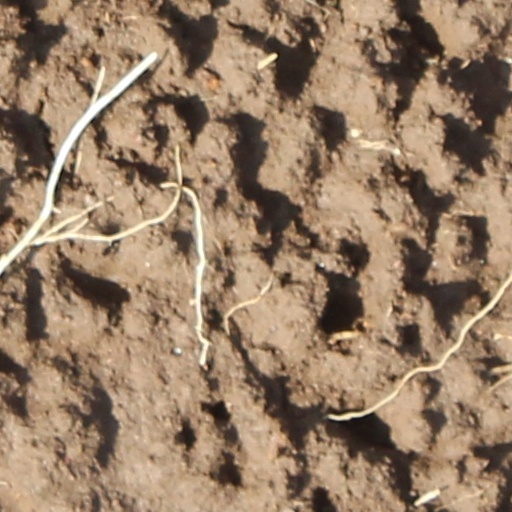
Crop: wheat